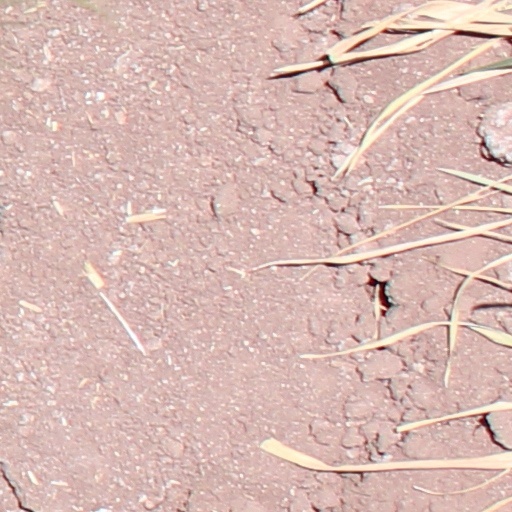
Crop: wheat